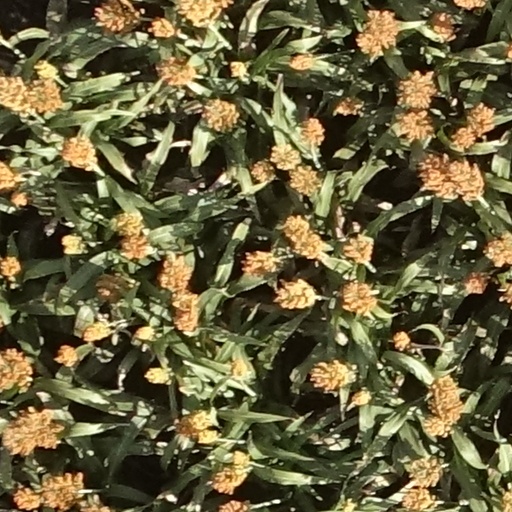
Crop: sorghum